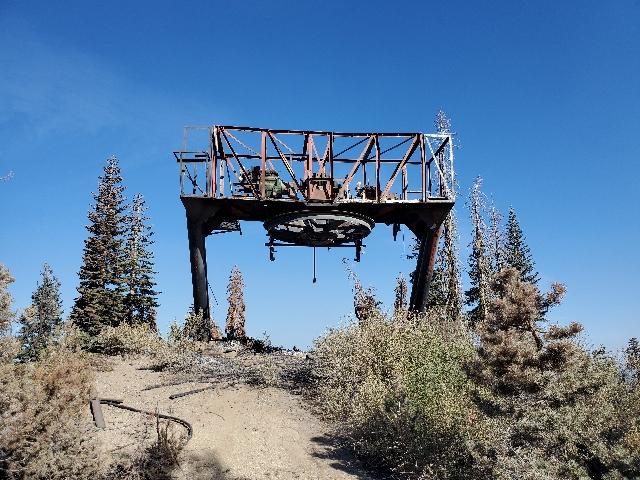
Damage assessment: destroyed